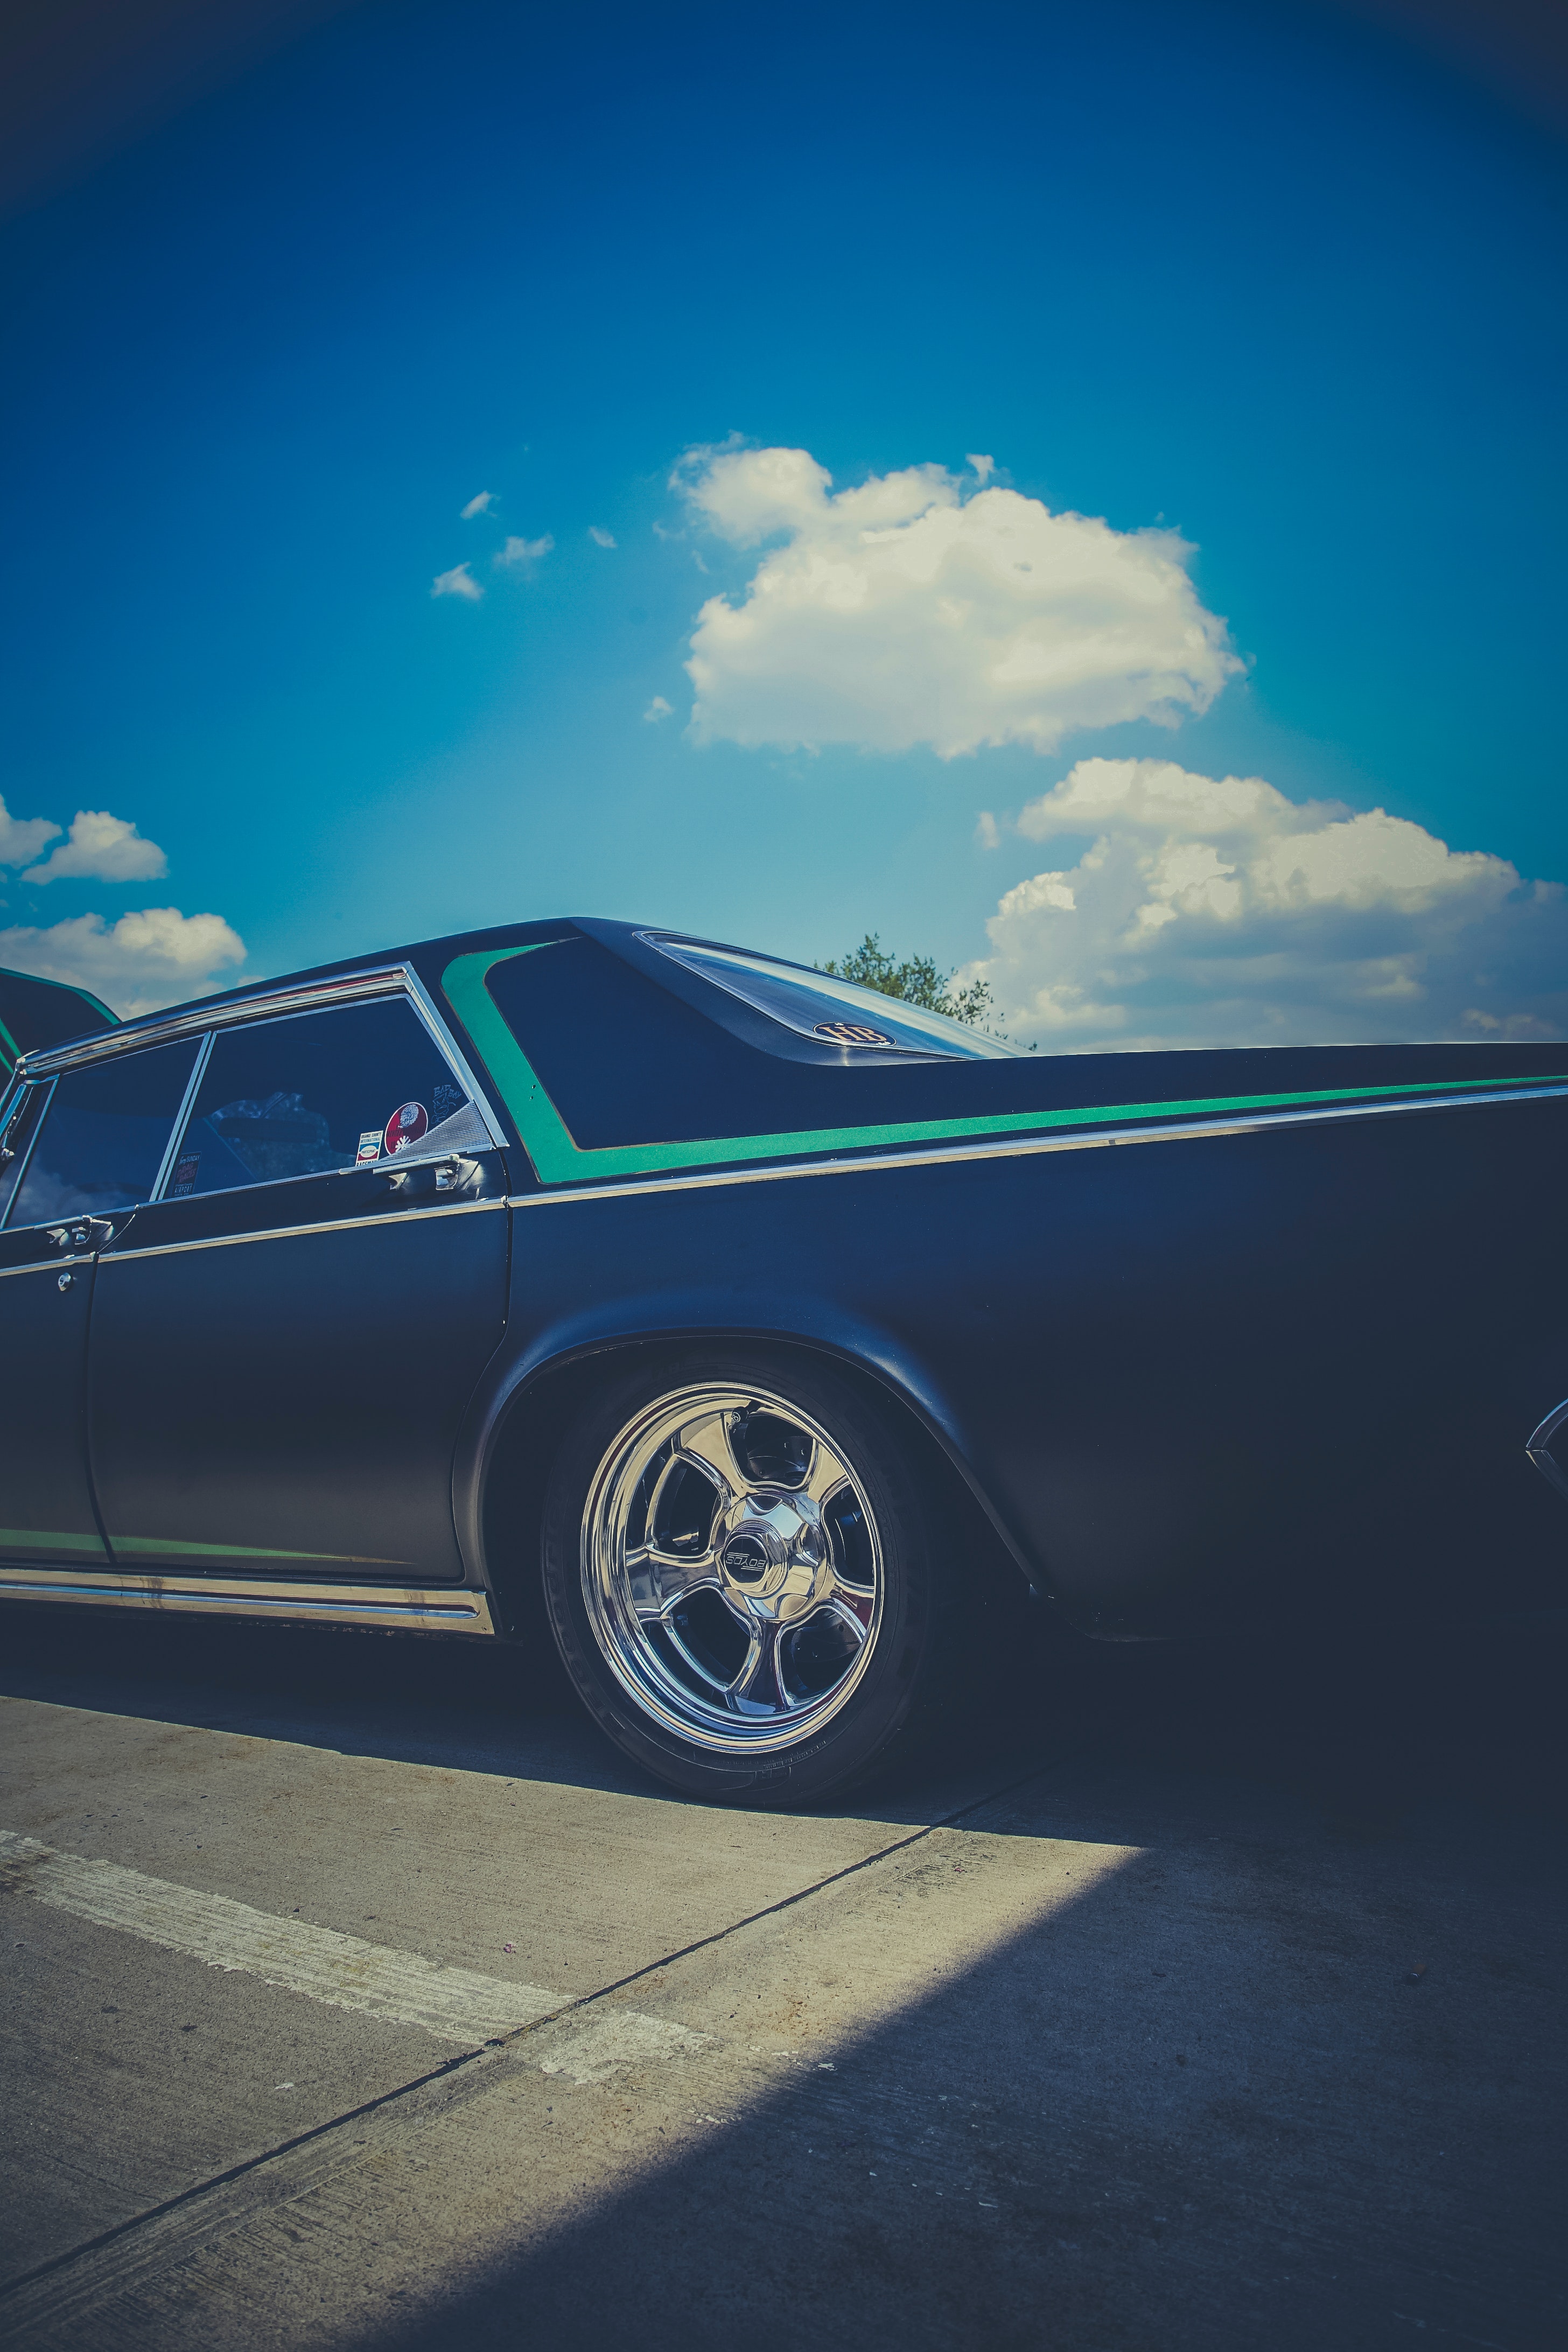
land vehicle, car, blue, vehicle, automotive design, full size car, rim, automotive exterior, wheel, sedan, automotive wheel system, rolling, cloud, hardtop, tire, classic car, vehicle door, custom car, automotive lighting, coupe, electric blue